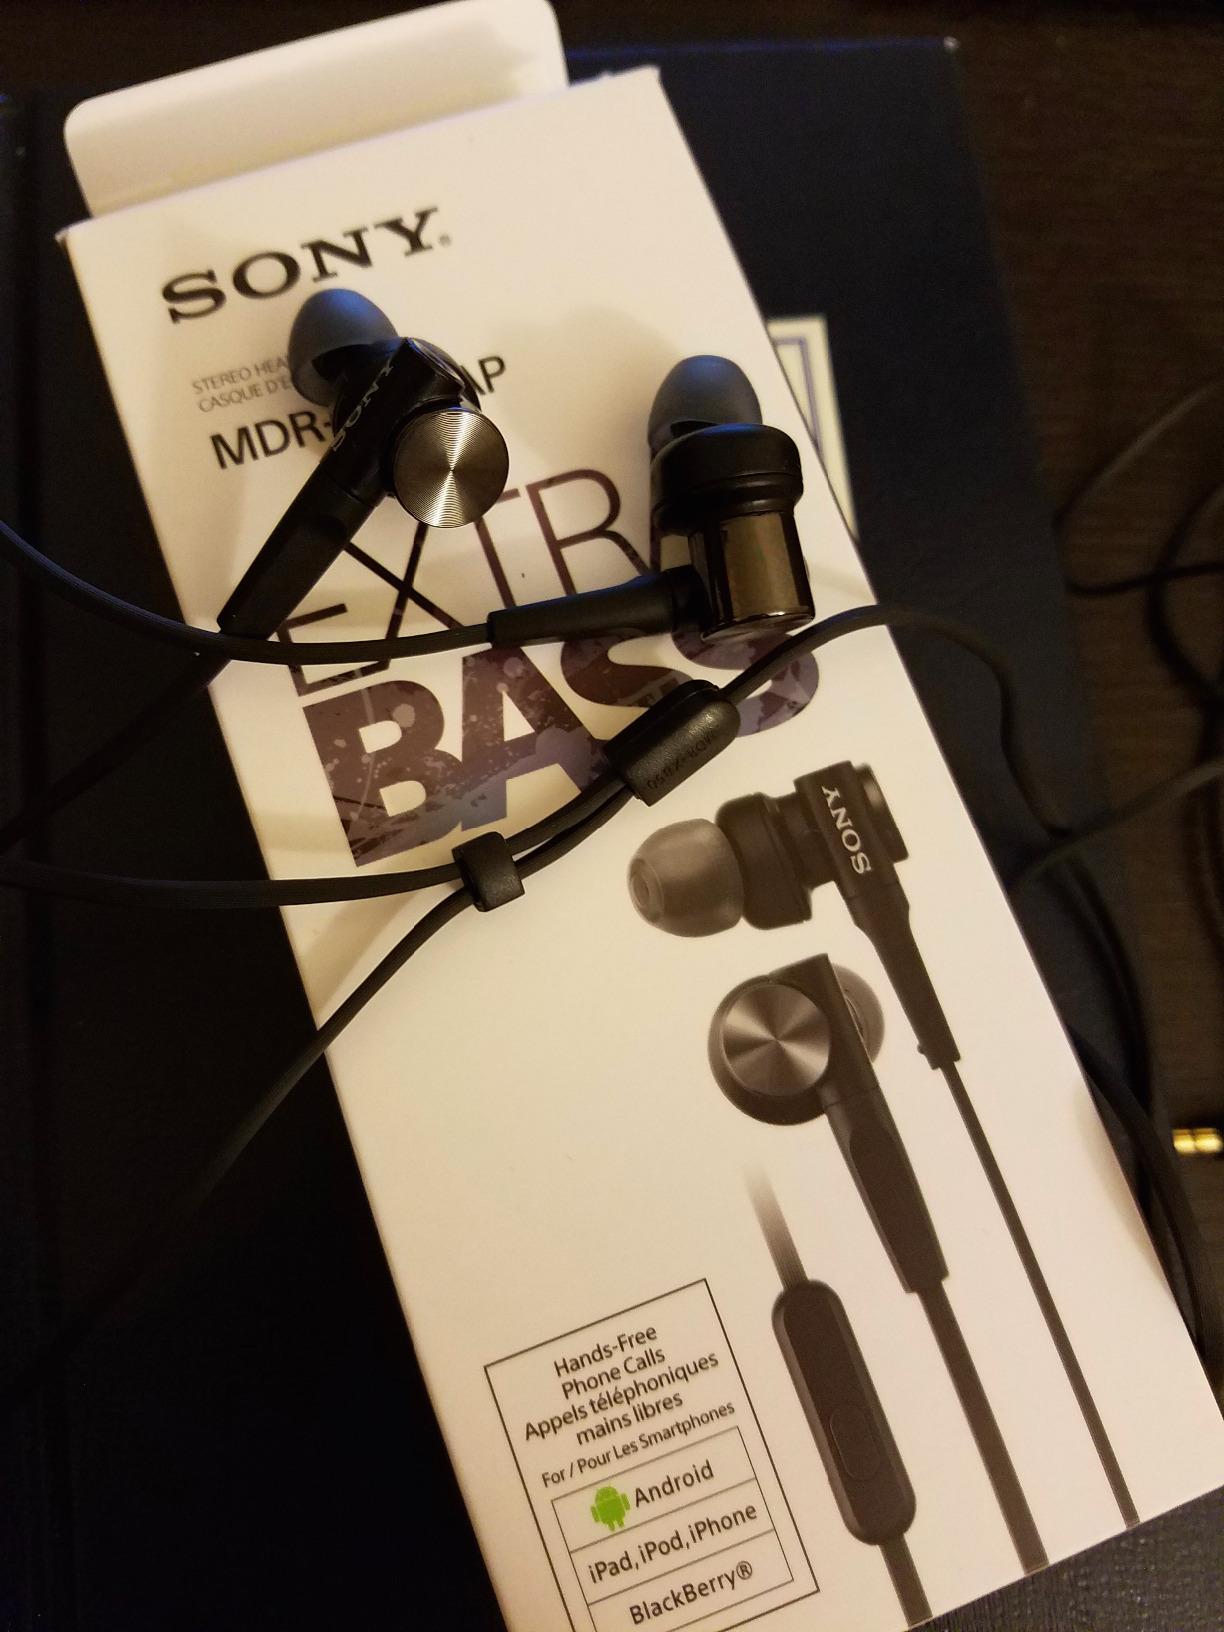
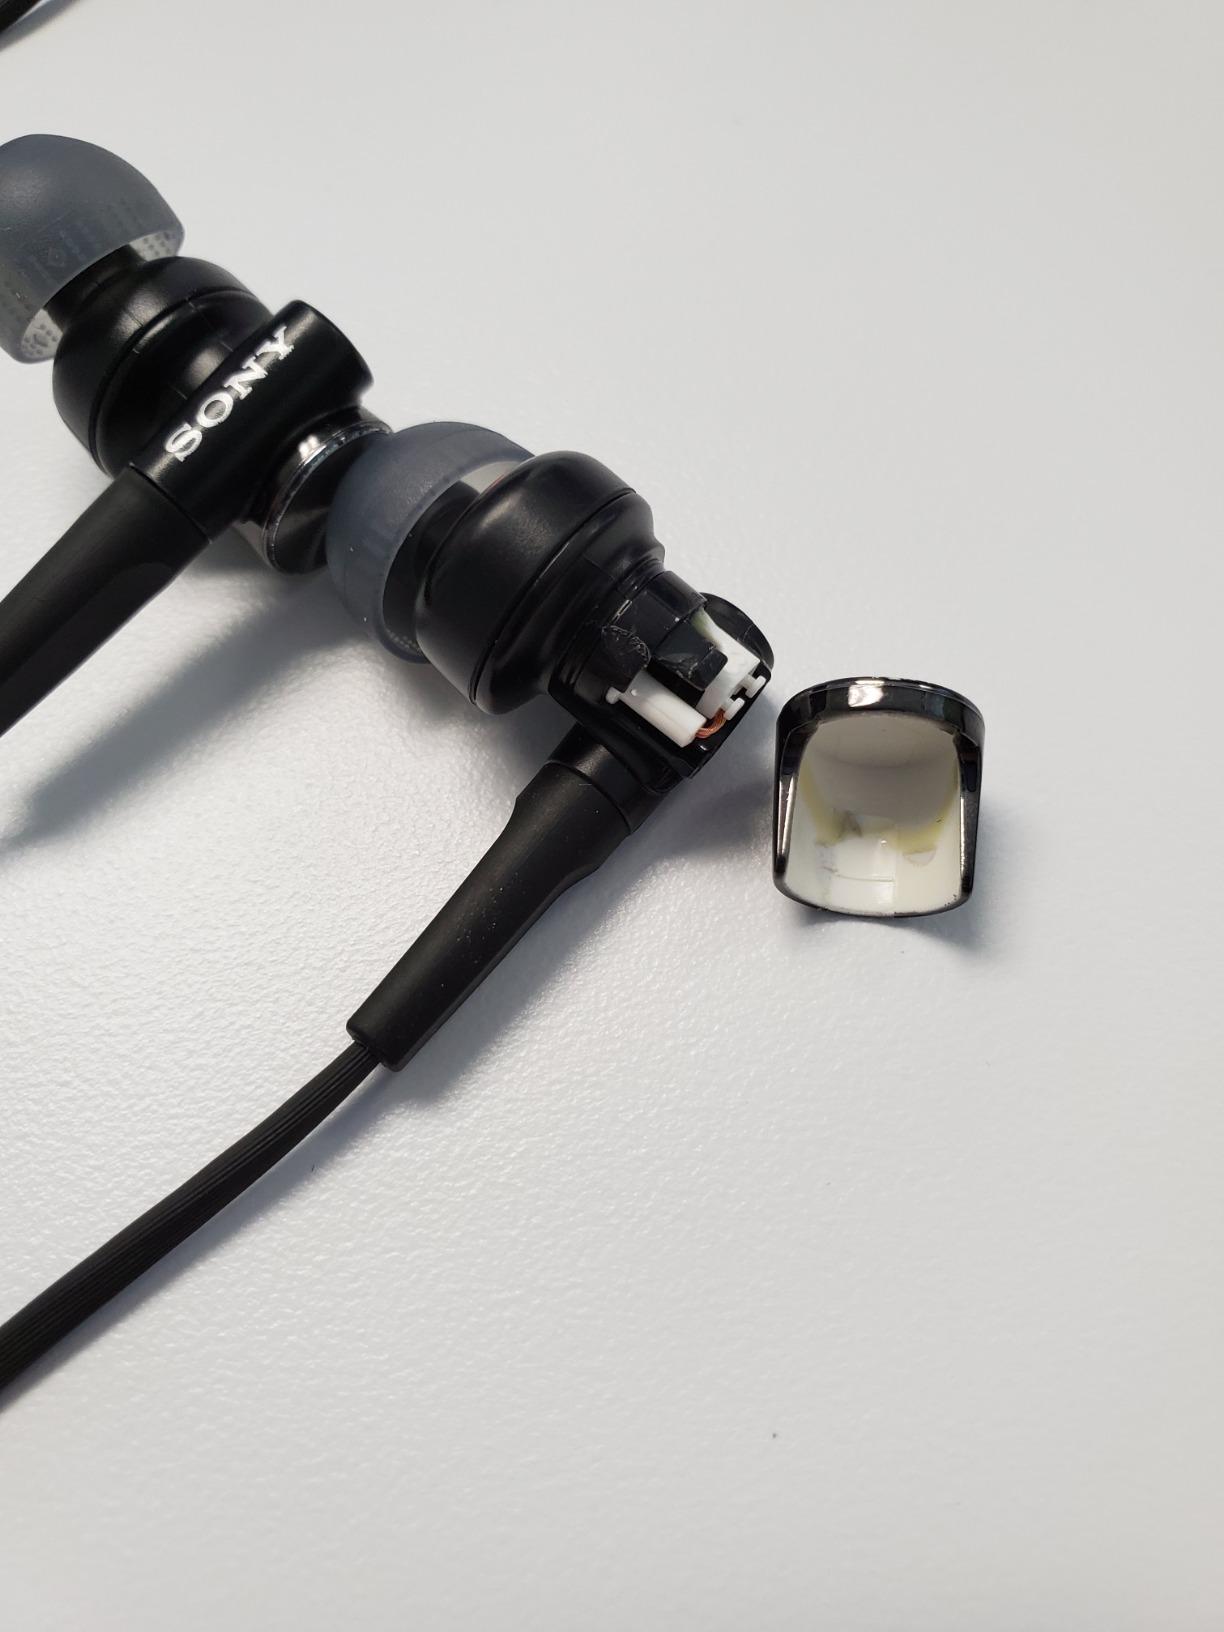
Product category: headphones
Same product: yes